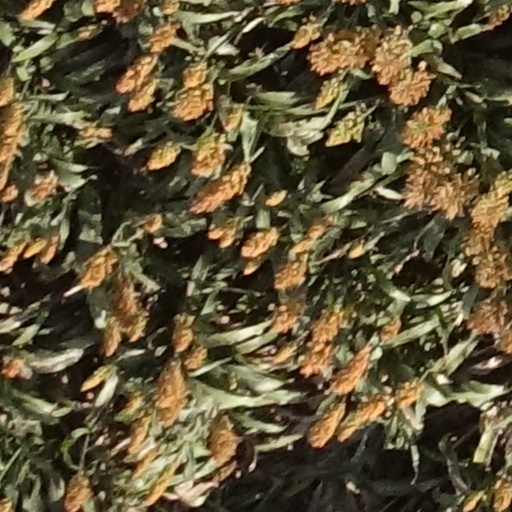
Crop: sorghum